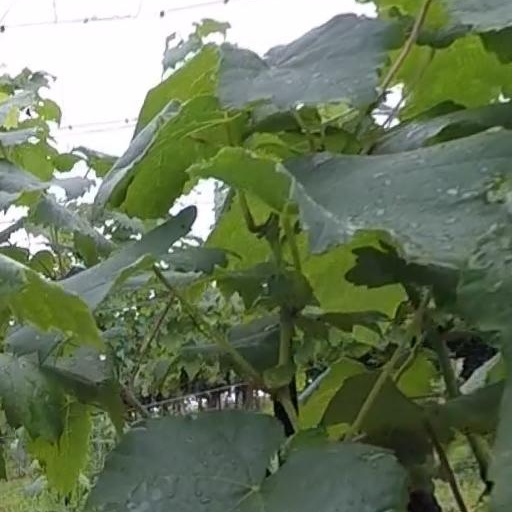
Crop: grape